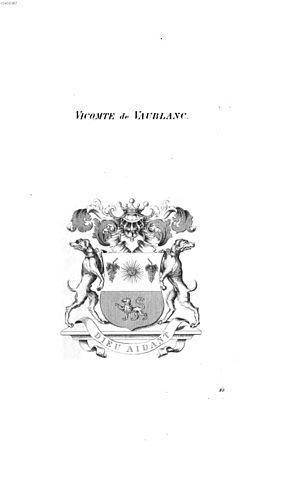
Vincent-Victor Henri Viénot de Vaublanc, vicomte de Vaublanc, est un écrivain, artiste, administrateur et courtisan français né le 19 juillet 1803 à Montpellier et mort le 15 août 1874 à Munich.